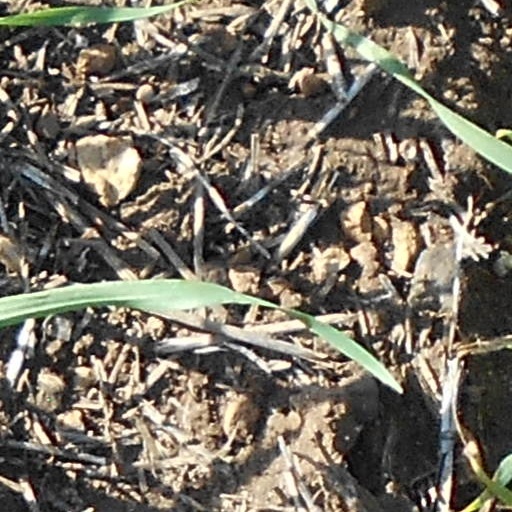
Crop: wheat